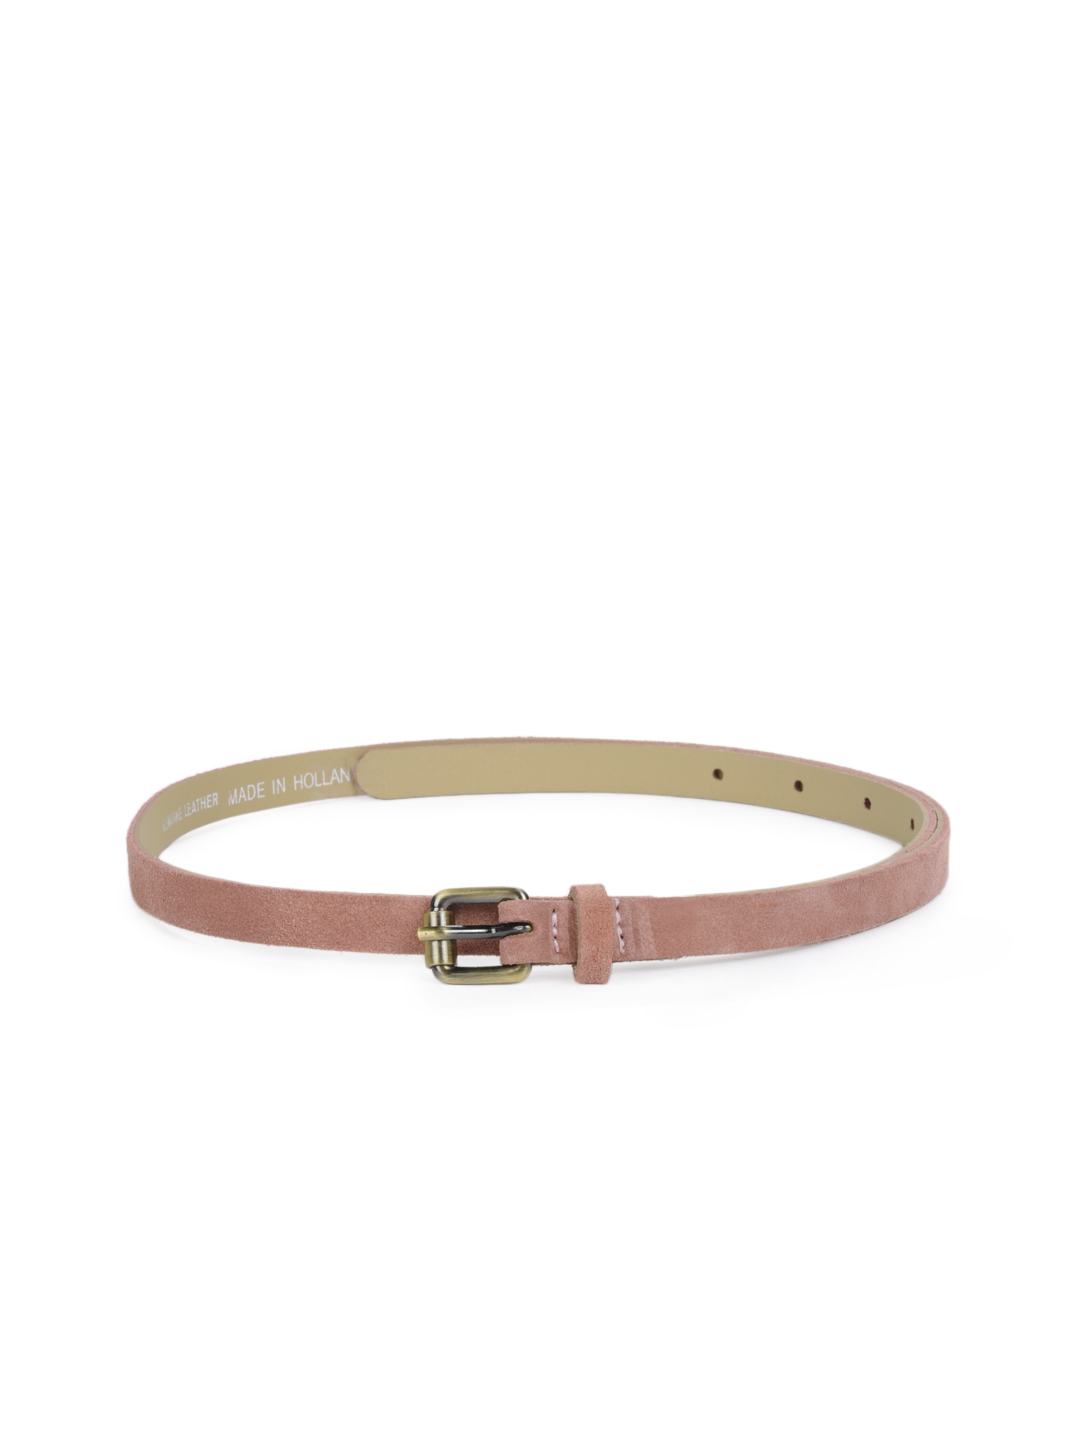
French Connection Women Pink Suede Belt
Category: Accessories / Belts / Belts
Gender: Women
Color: Pink
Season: Summer 2012
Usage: Casual